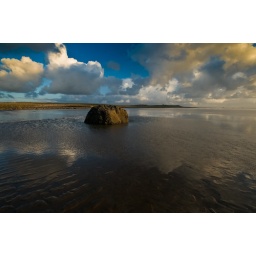
A large rock in the sands with a pool of water from the dissapearing tide